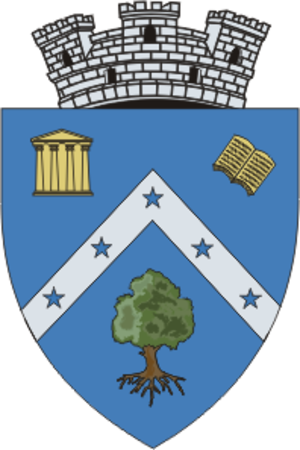
Buftea
Buftea er en by i det sydlige Rumænien med 22.178 indbyggere. Buftea er hovedsæde i distriktet Ilfov.